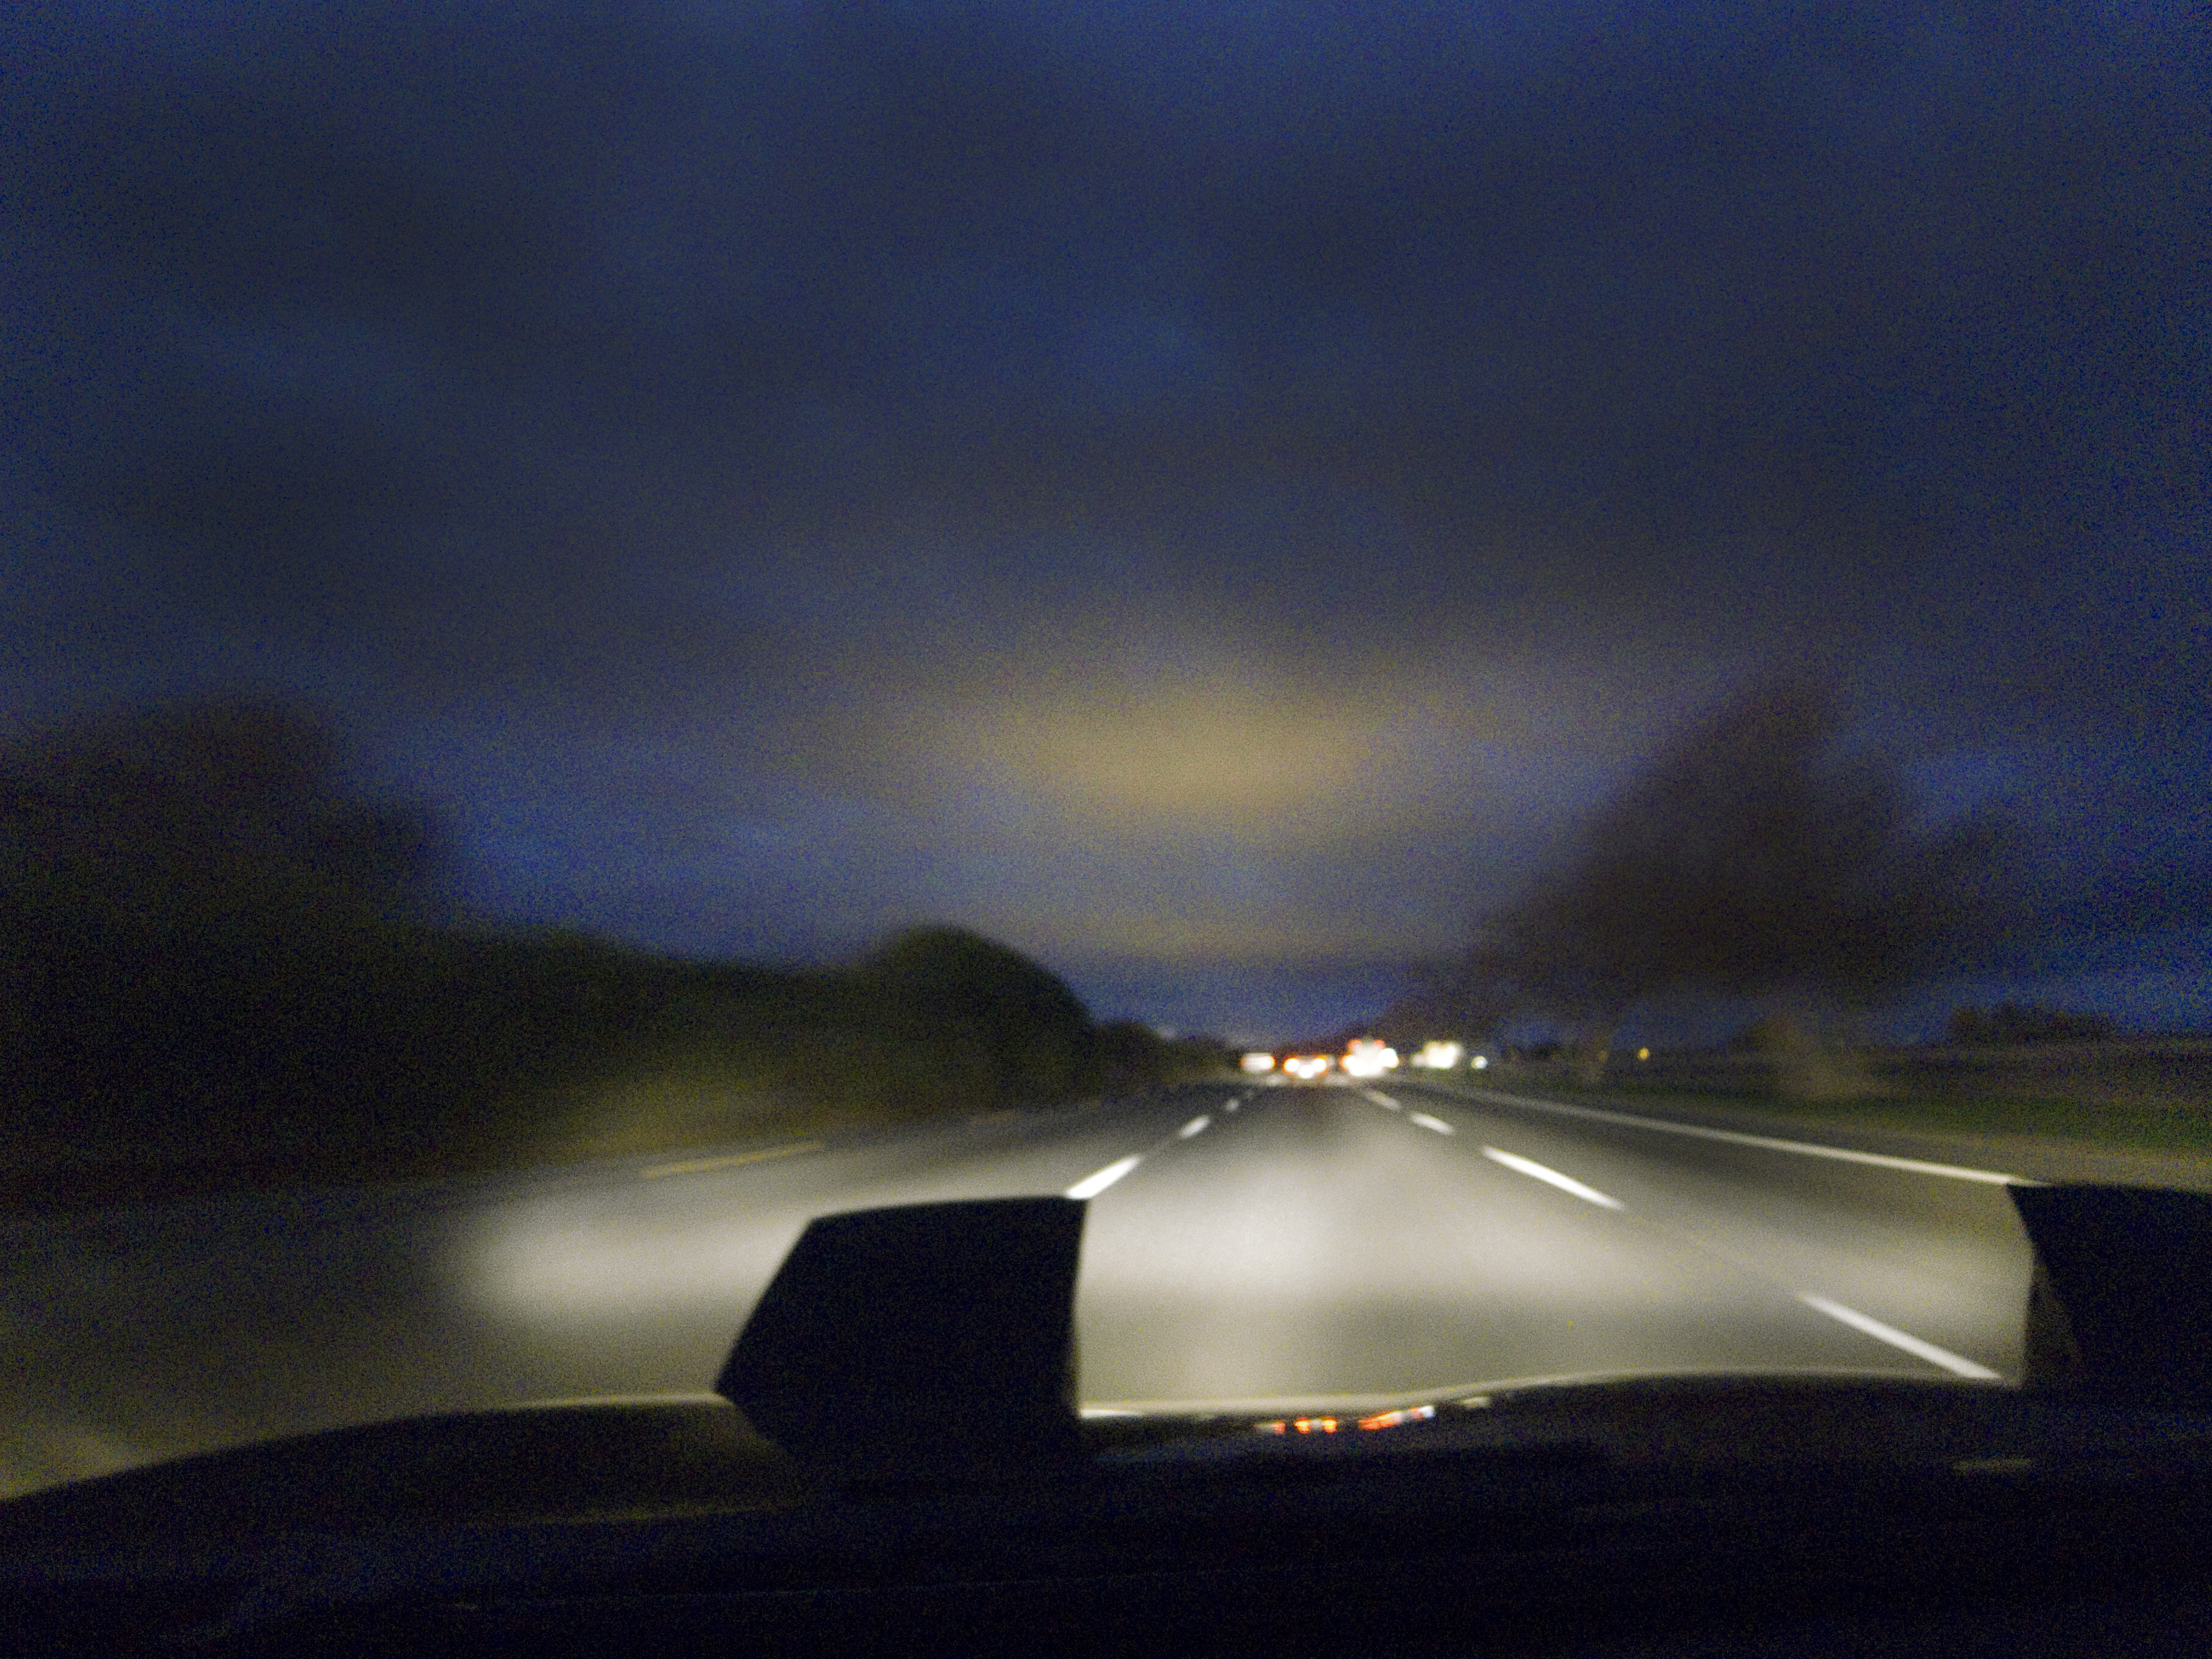
light, cloud, sky, sunrise, night, morning, dawn, atmosphere, dusk, evening, reflection, darkness, moonlight, sacramento, theroad, atmospheric phenomenon